Spanish verbs

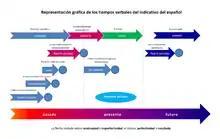
Graphic representation of Spanish verbal tenses of the indicative

The indicative mood has five simple tenses, each of which has a corresponding perfect form. In older classifications, the conditional tenses were considered part of an independent "conditional mood", but now are grouped with the indicative. Continuous forms (such as "estoy hablando") are usually not considered part of the verbal paradigm, though they often appear in books addressed to English speakers who are learning Spanish. Modern grammatical studies count only the simple forms as tenses, and the other forms as products of tenses and aspects.